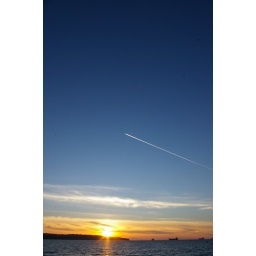
A plane streaking across the sky above English Bay. Vancouver, BC